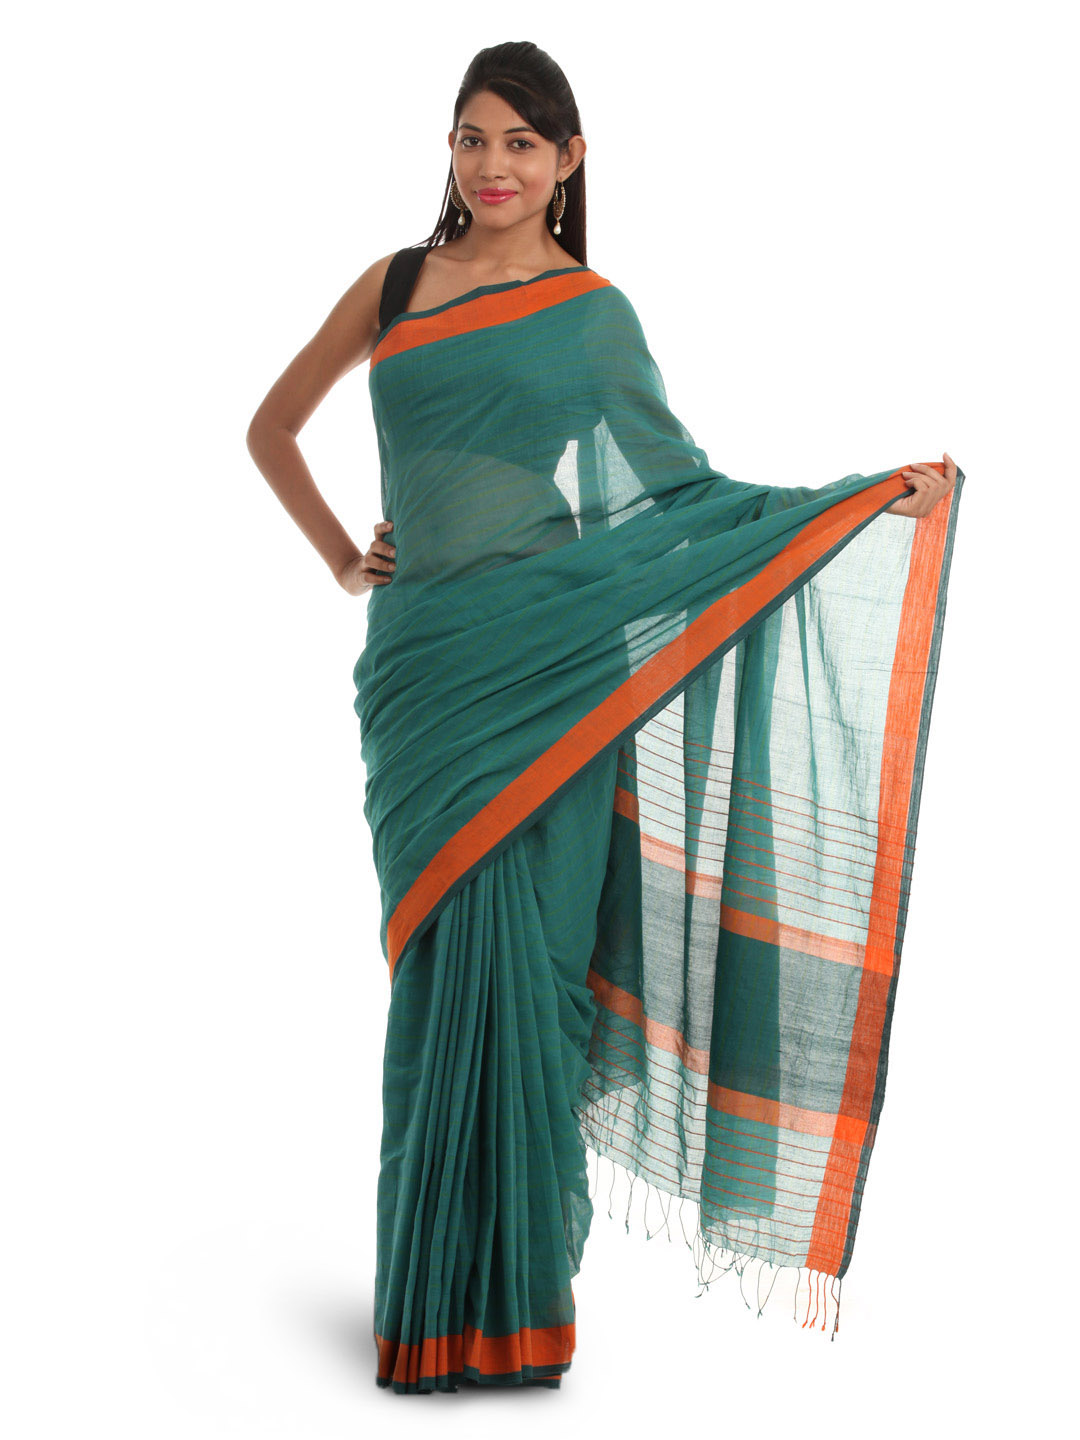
Fabindia Green Self-Striped Saree
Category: Apparel / Saree / Sarees
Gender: Women
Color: Green
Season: Summer 2012
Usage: Ethnic